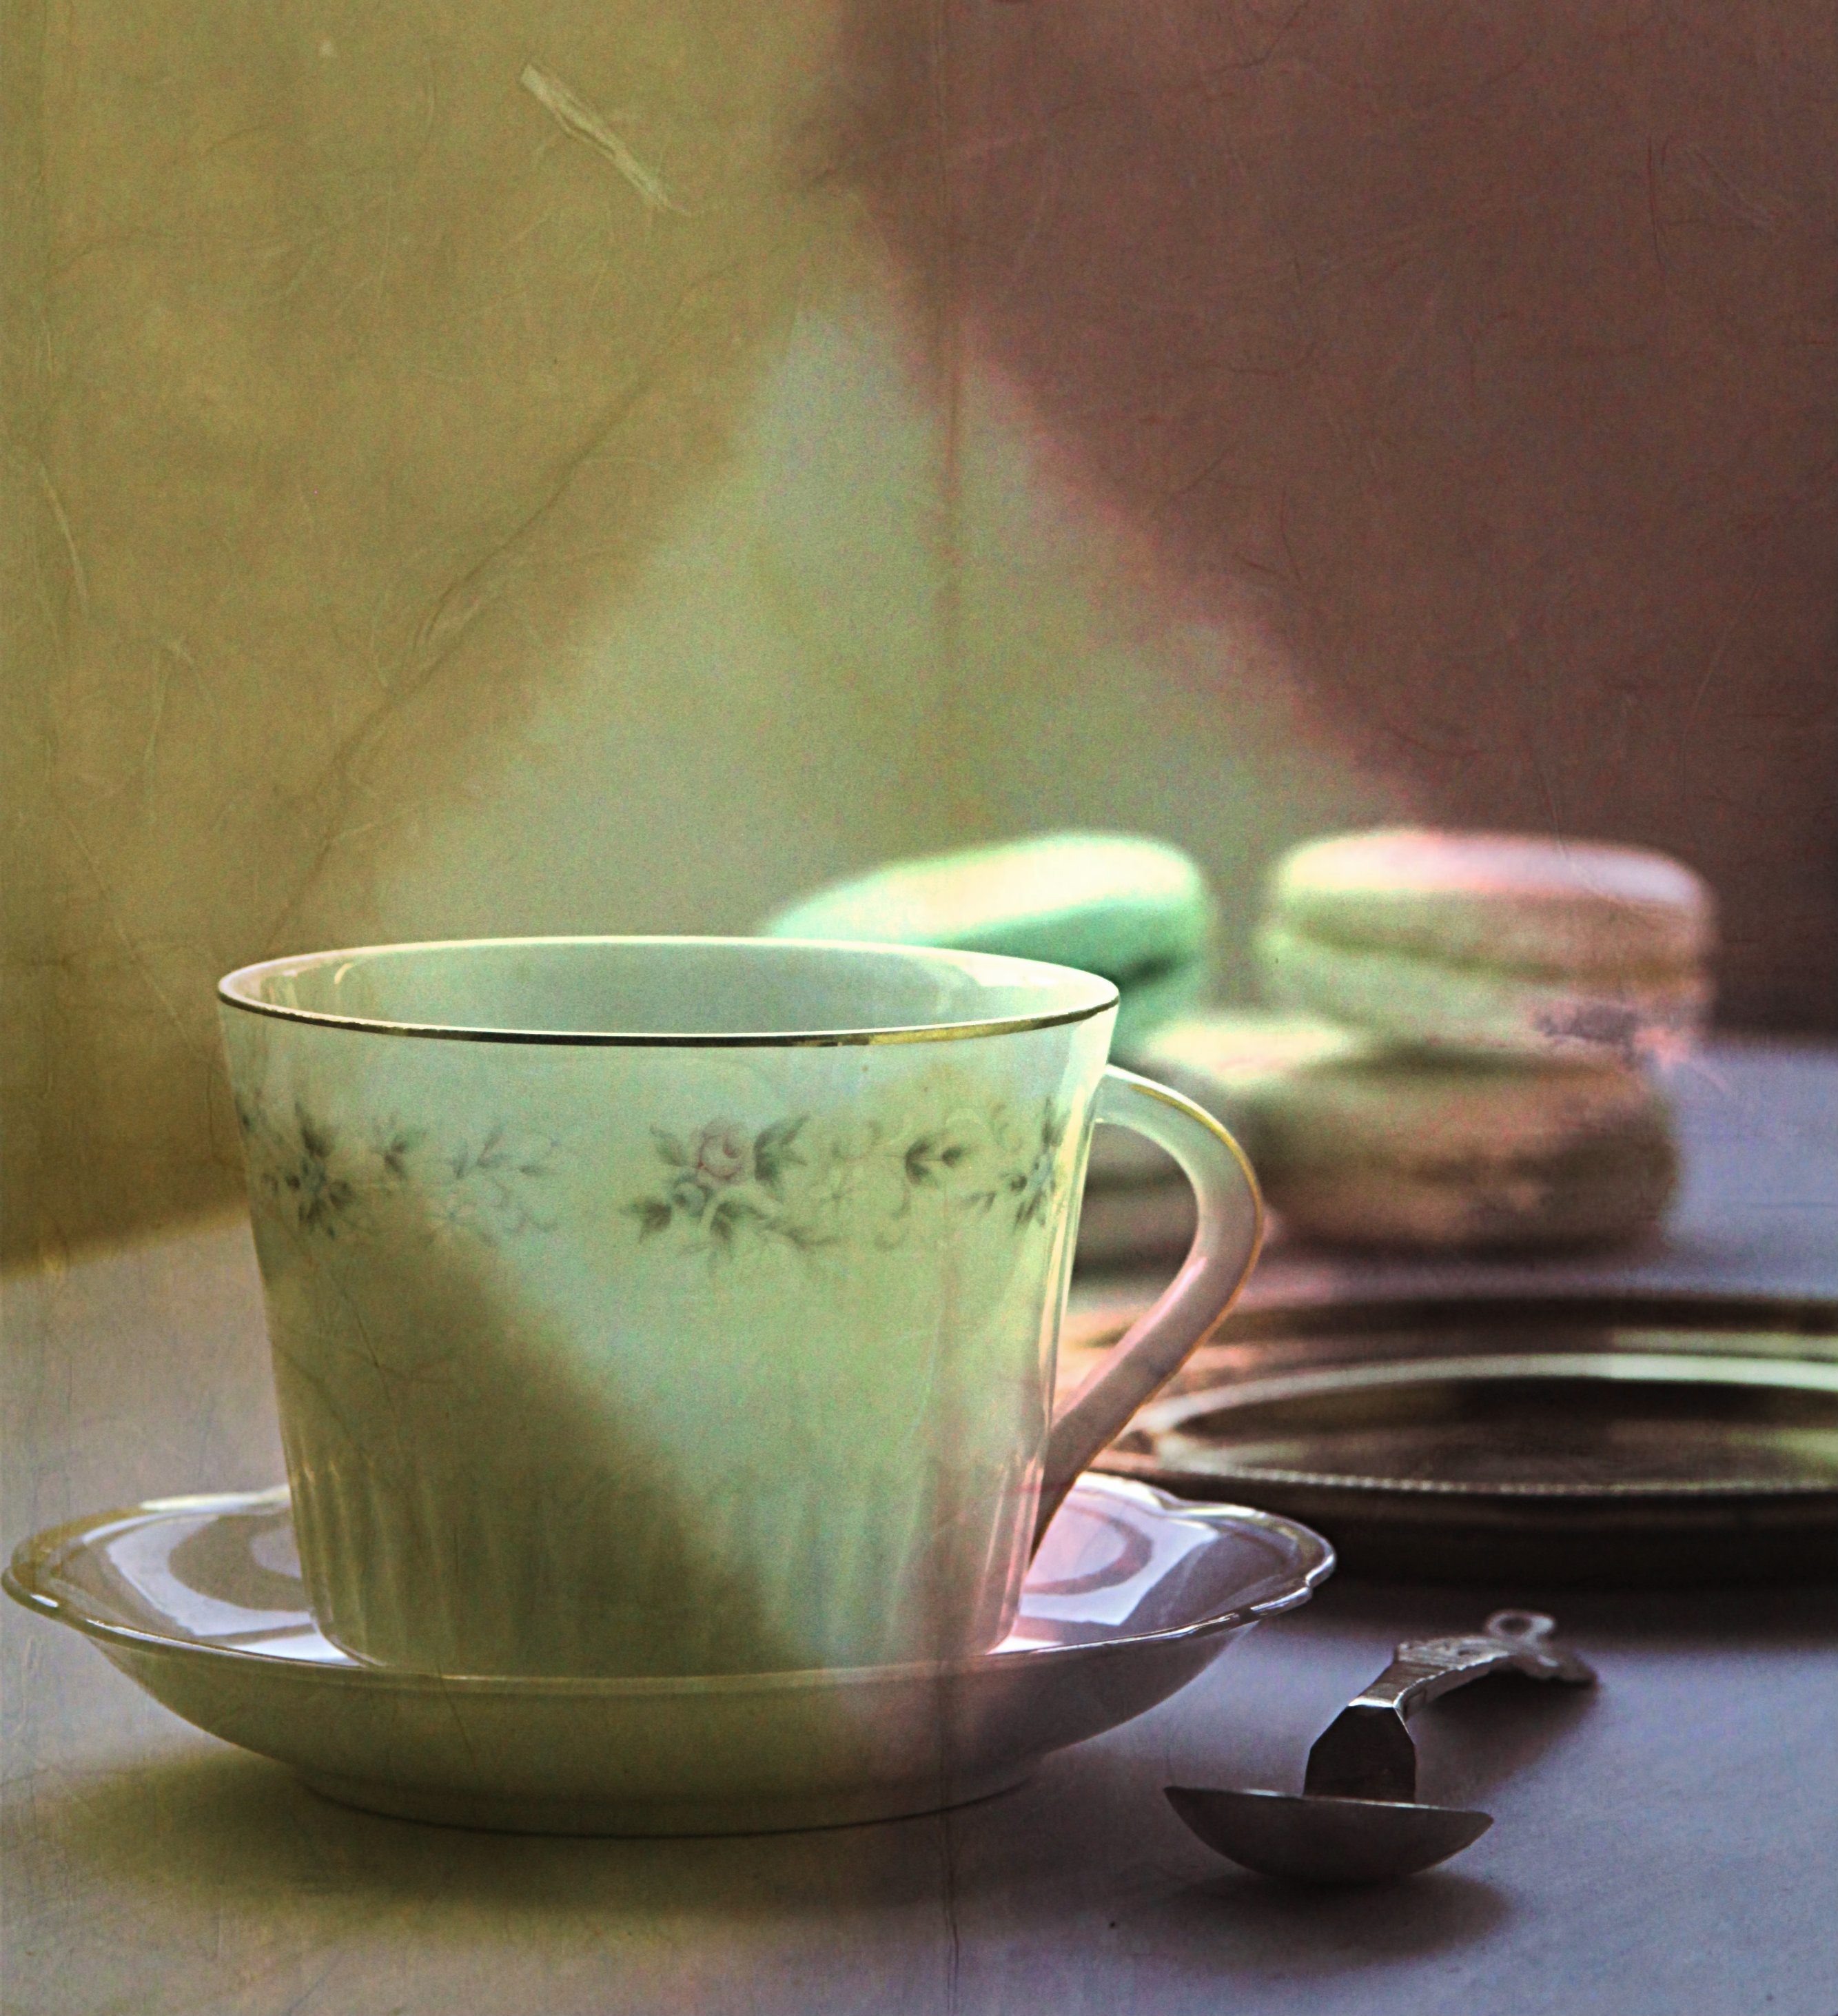
tea, morning, cup, green, saucer, drink, coffee cup, still life, painting, still life photography